Azerbaijan in the Eurovision Song Contest 2023

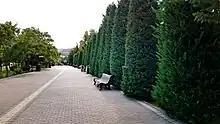
A video postcard introduced TuralTuranX's performance in the first semi-final of the Eurovision Song Contest 2023. The postcard was filmed at the Baku Boulevard in March 2023 in collaboration with the host broadcaster BBC. The Centenary Square in Birmingham and the Maidan Nezalezhnosti in Kyiv also featured in the Azerbaijani postcard.

According to Eurovision rules, all nations with the exceptions of the reigning champion nation (Ukraine) and the "Big Five" (France, Germany, Italy, Spain and the United Kingdom) are required to qualify from one of two semi-finals in order to compete for the final; the top ten countries from each semi-final progress to the final. The European Broadcasting Union (EBU) split up the competing countries into six different pots based on voting patterns from previous contests, with countries with favourable voting histories put into the same pot. On 31 January 2023, an allocation draw was held, which placed each country into one of the two semi-finals, and determined which half of the show they would perform in. Azerbaijan has been placed into the first semi-final, to be held on 9 May 2023, and has been scheduled to perform in the second half of the show.